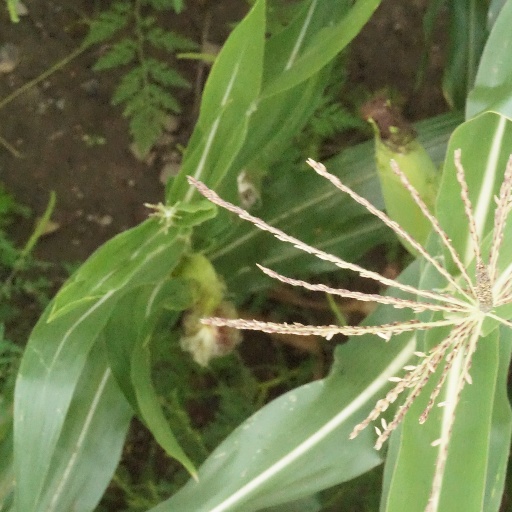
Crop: maize; corn